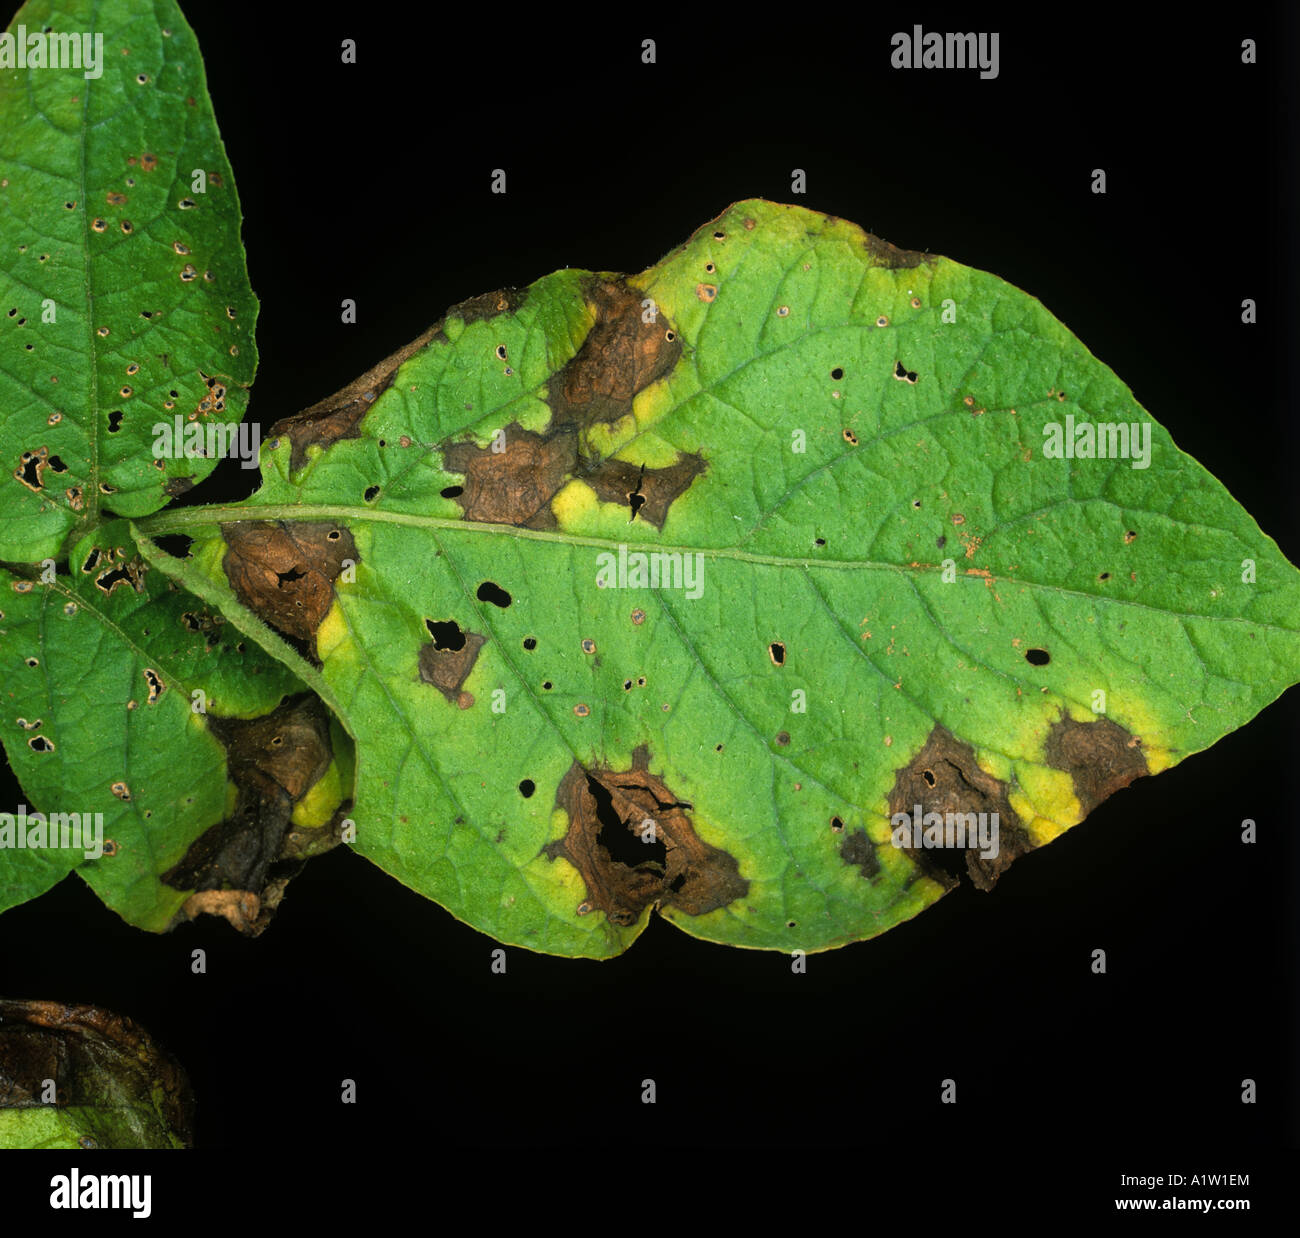
Plant: Potato
Disease: potato early blight